Via Labicana

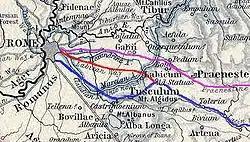
Via Labicana (shown in red)

The Via Labicana was an ancient road of Italy, leading east-southeast from Rome. The course after the first six miles from Rome is not taken by any modern road, but it can be clearly traced from remains of pavement and buildings. It seems possible that the road at first led to Tusculum, was then extended to Labici, and later became a road for through traffic. As the preferred way to the southeast, the Via Labicana may even have superseded the Via Latina. The Via Labicana's summit just west of the Mount Algidus pass, calls for some less of a climb overall. Beyond the two roads' reunion, the route was probably called Via Latina rather than Via Labicana.